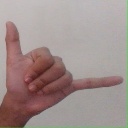
अक्षर: द